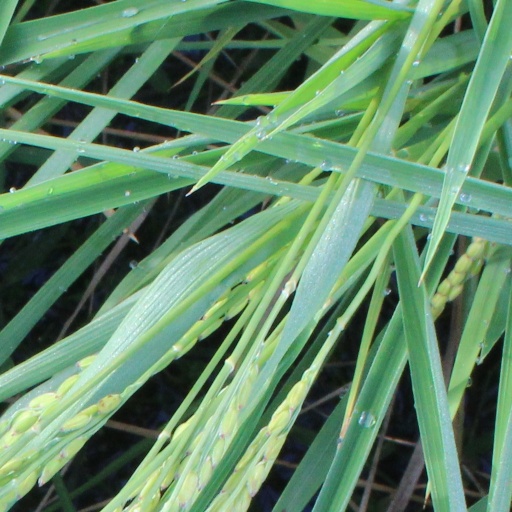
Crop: rice